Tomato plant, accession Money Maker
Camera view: tilt-top (135 deg); turntable rotation: 150 degrees
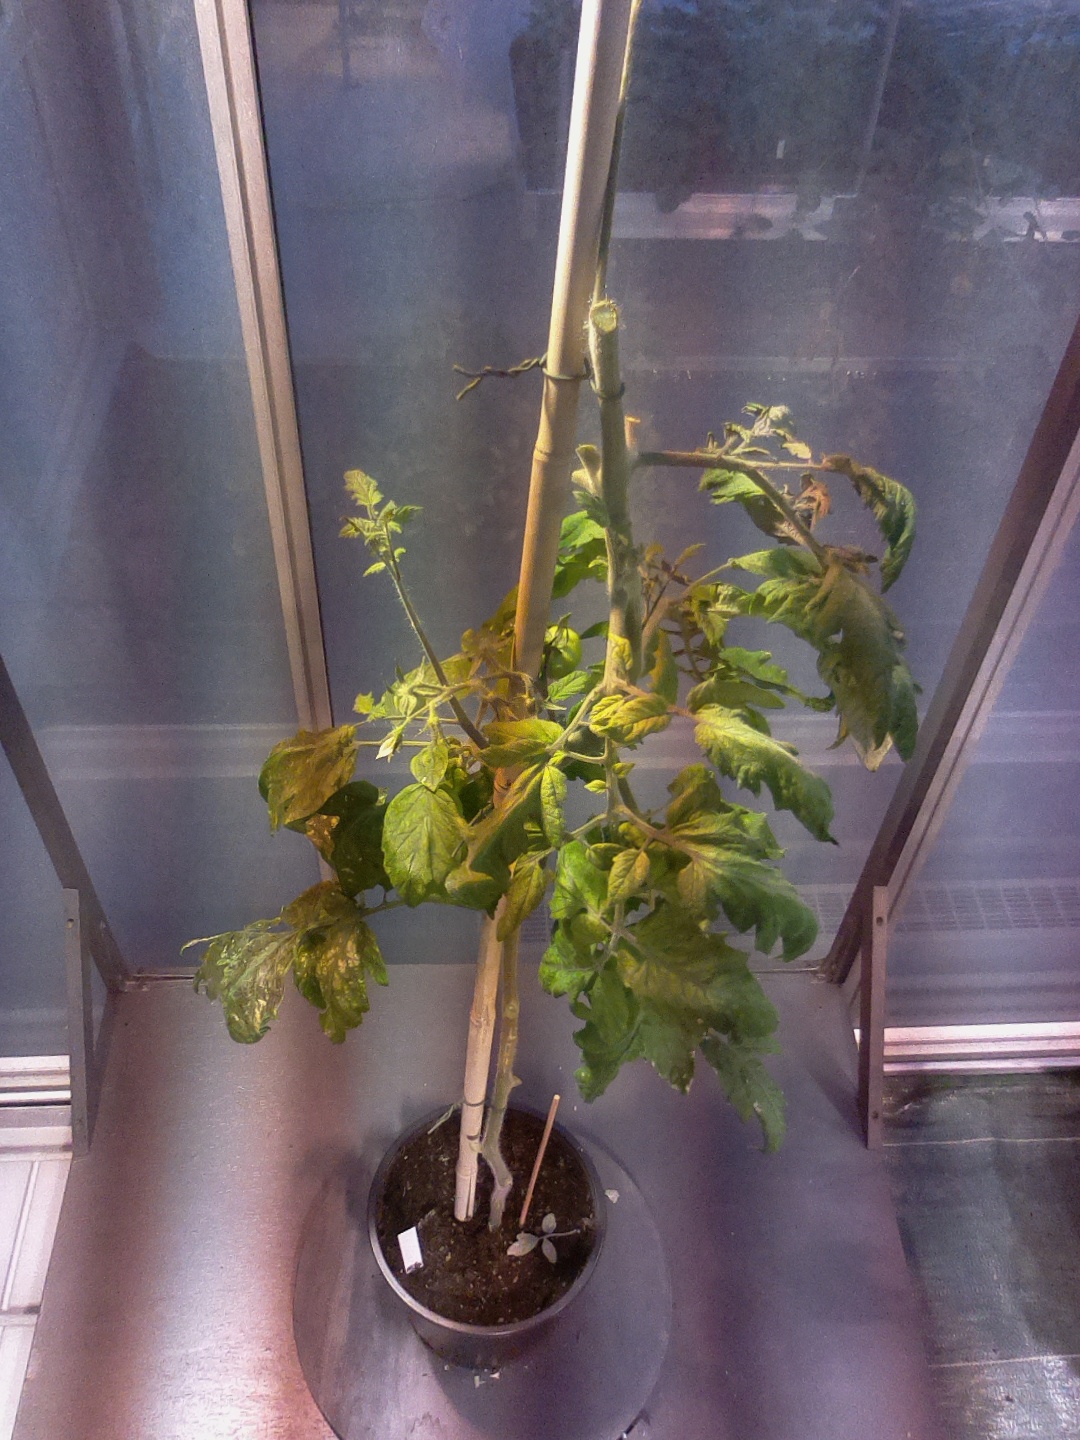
BBCH growth stage 73: 30%-40% of final fruit size